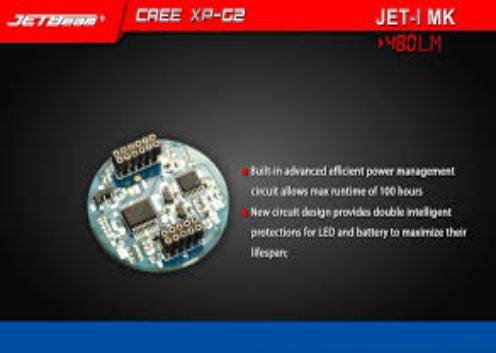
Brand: jetbeam
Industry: Electronic